History of CR Vasco da Gama

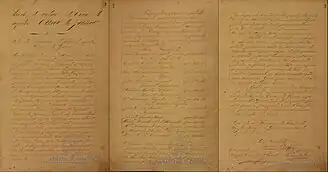
Founding minutes of Club de Regatas Vasco da Gama

The foundation of Vasco took place in the context of the popularization of rowing at the end of the 19th century. The sport gradually became popular in the final decades of the century, with the popularization of beaches as recreational places and with the advancement of a new body aesthetic, which valued a conditioned and healthy physical type. In 1873, Club Guanabarense was created, boosting rowing in the city of Rio de Janeiro; several rowing clubs were founded over the next few years, and regattas began to become a fixture in the 1880s and 1890s.